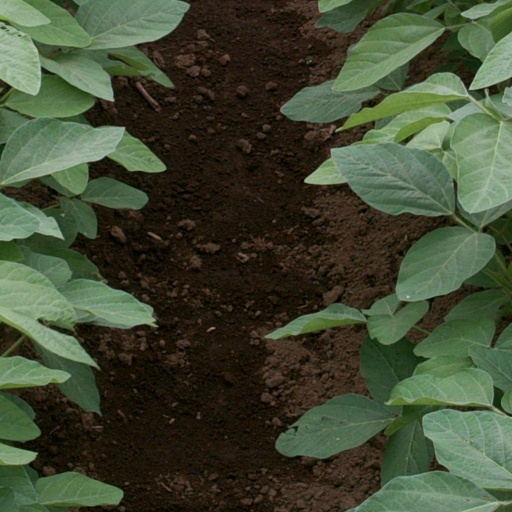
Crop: soybean